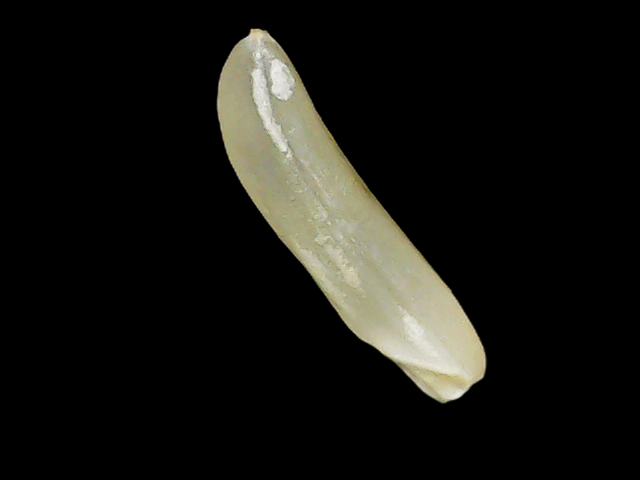
Rice variety: Binadhan25